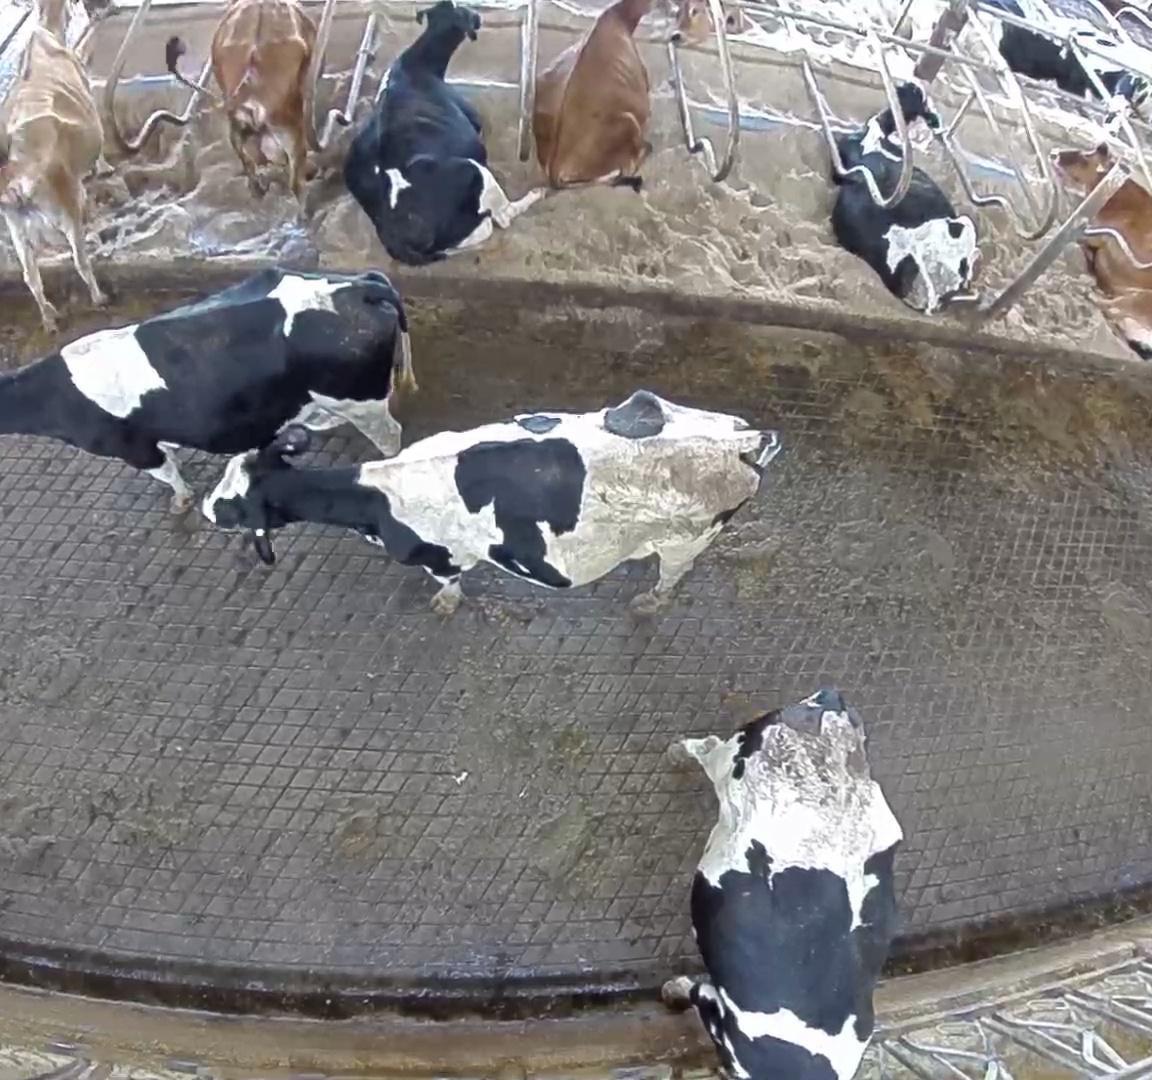
Number of cows: 9